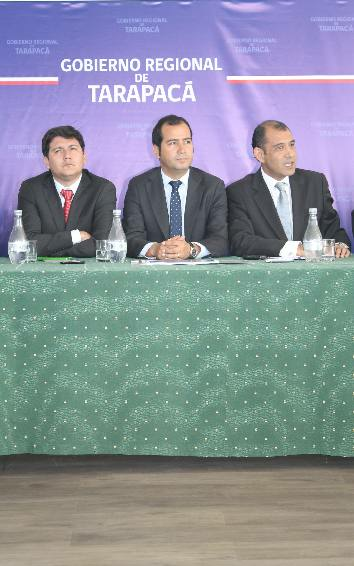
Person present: Yes